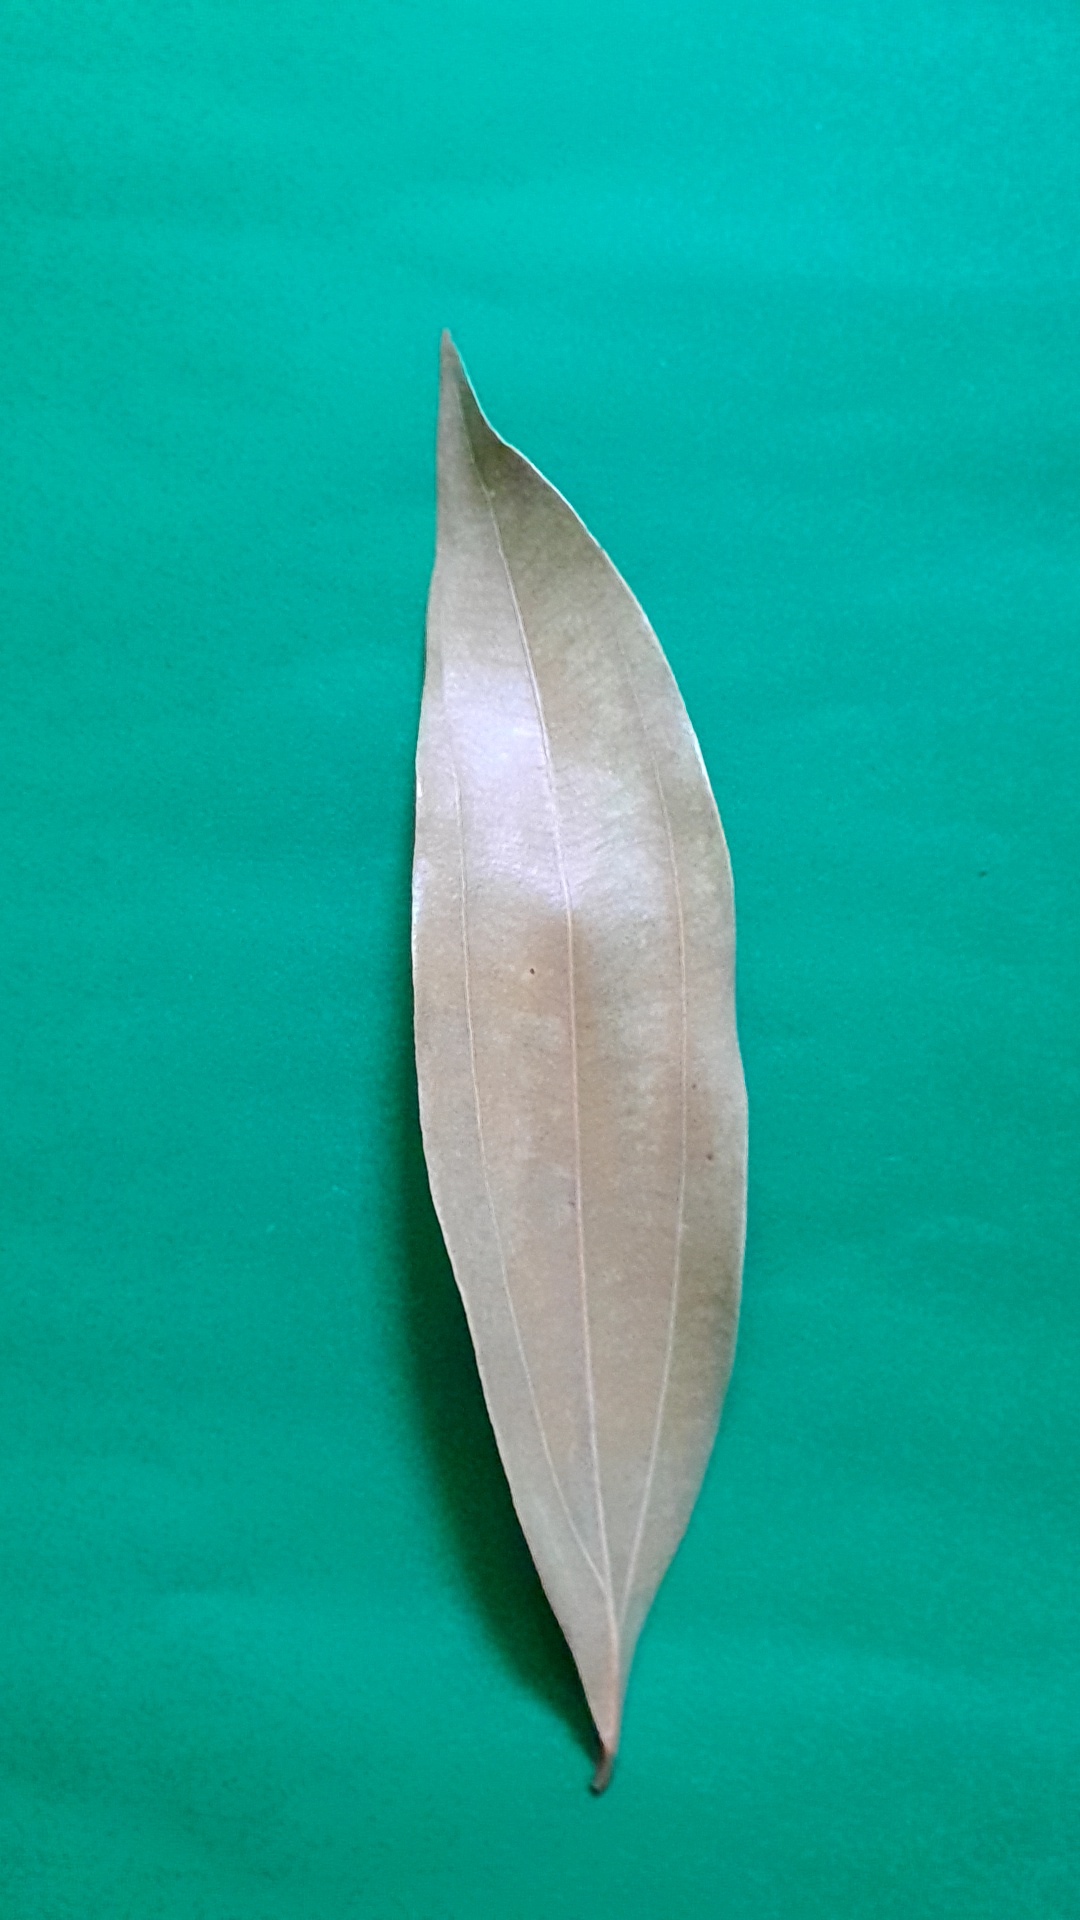
Label: Dry Leaf